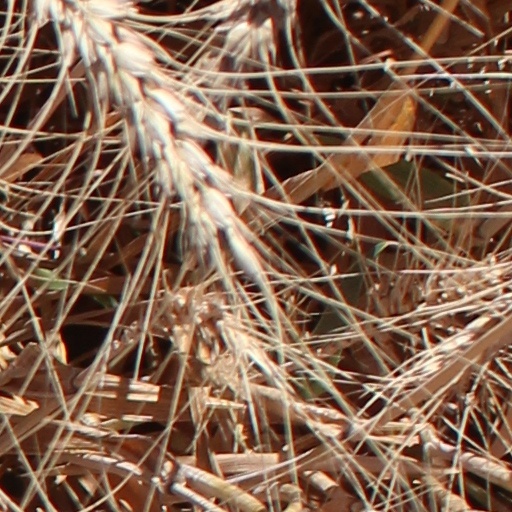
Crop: wheat